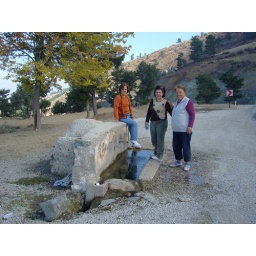
golden girls in Toros Mountains-1